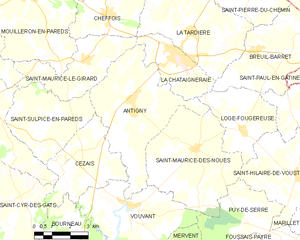
Carte des communes françaises Antigny